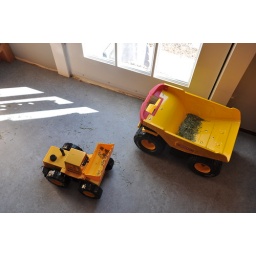
the tree was really dropping needles toward the end. luckily, I live in a house full of problem solvers.